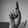
ASL letter: D